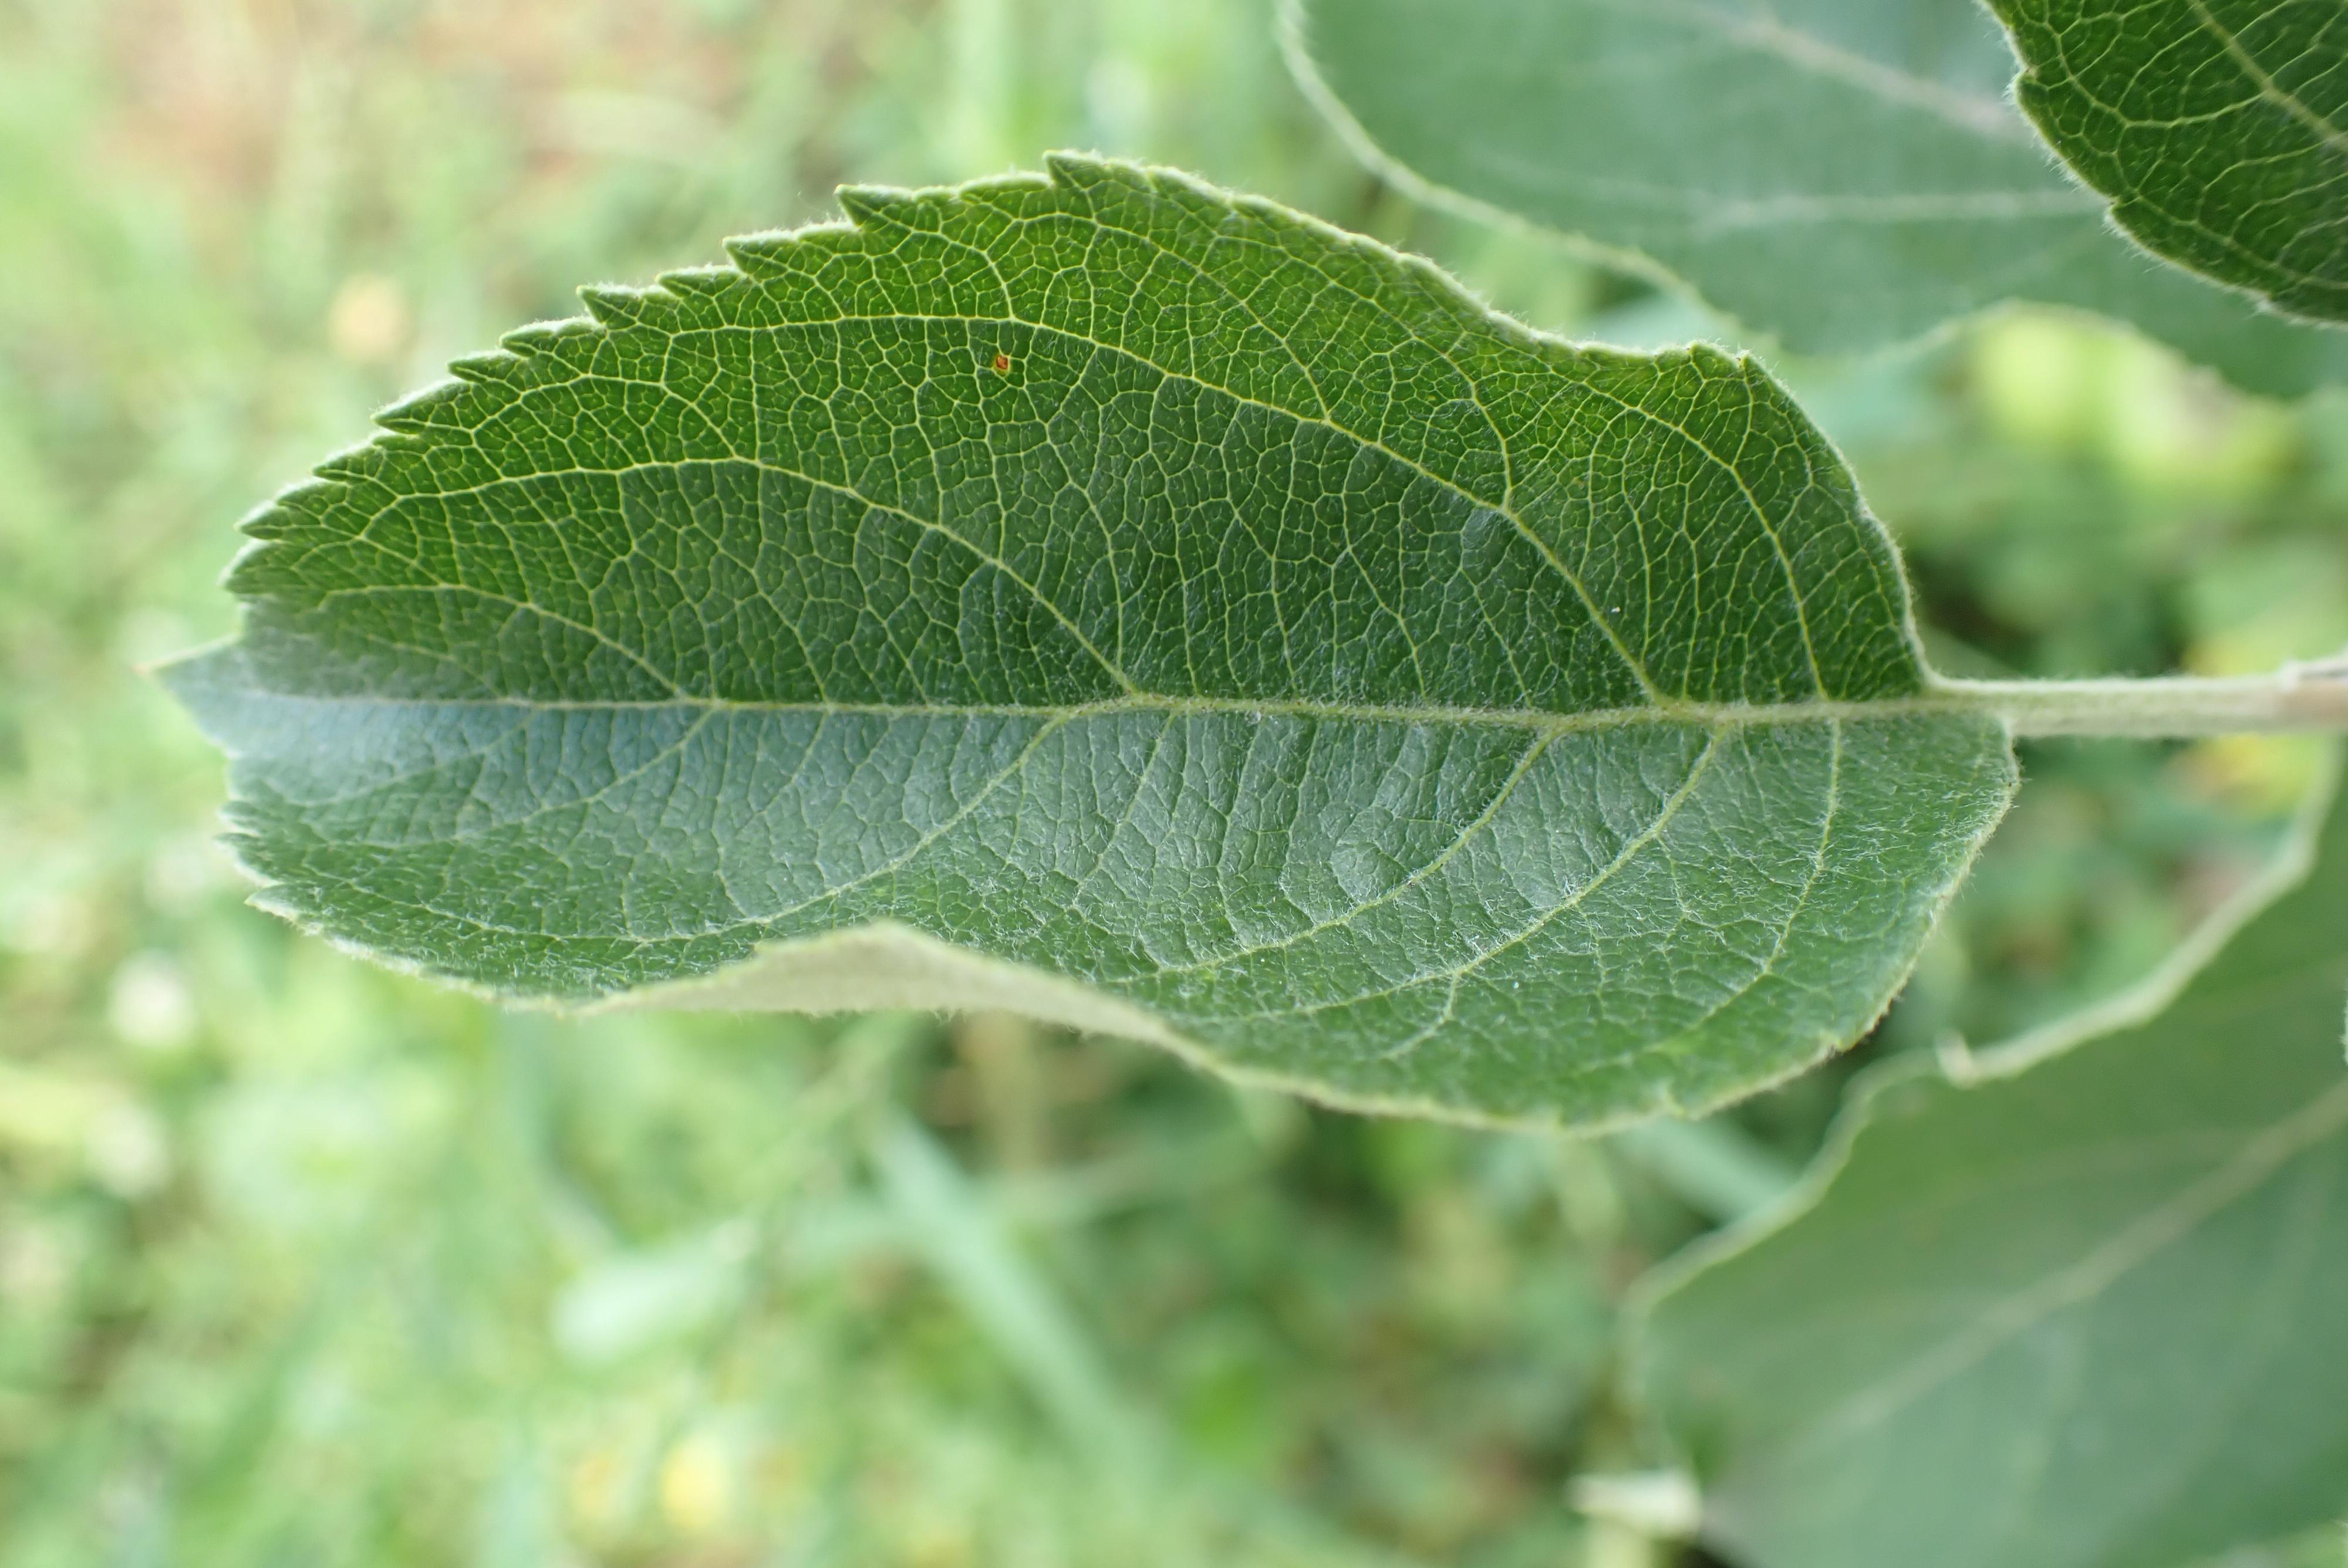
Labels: healthy